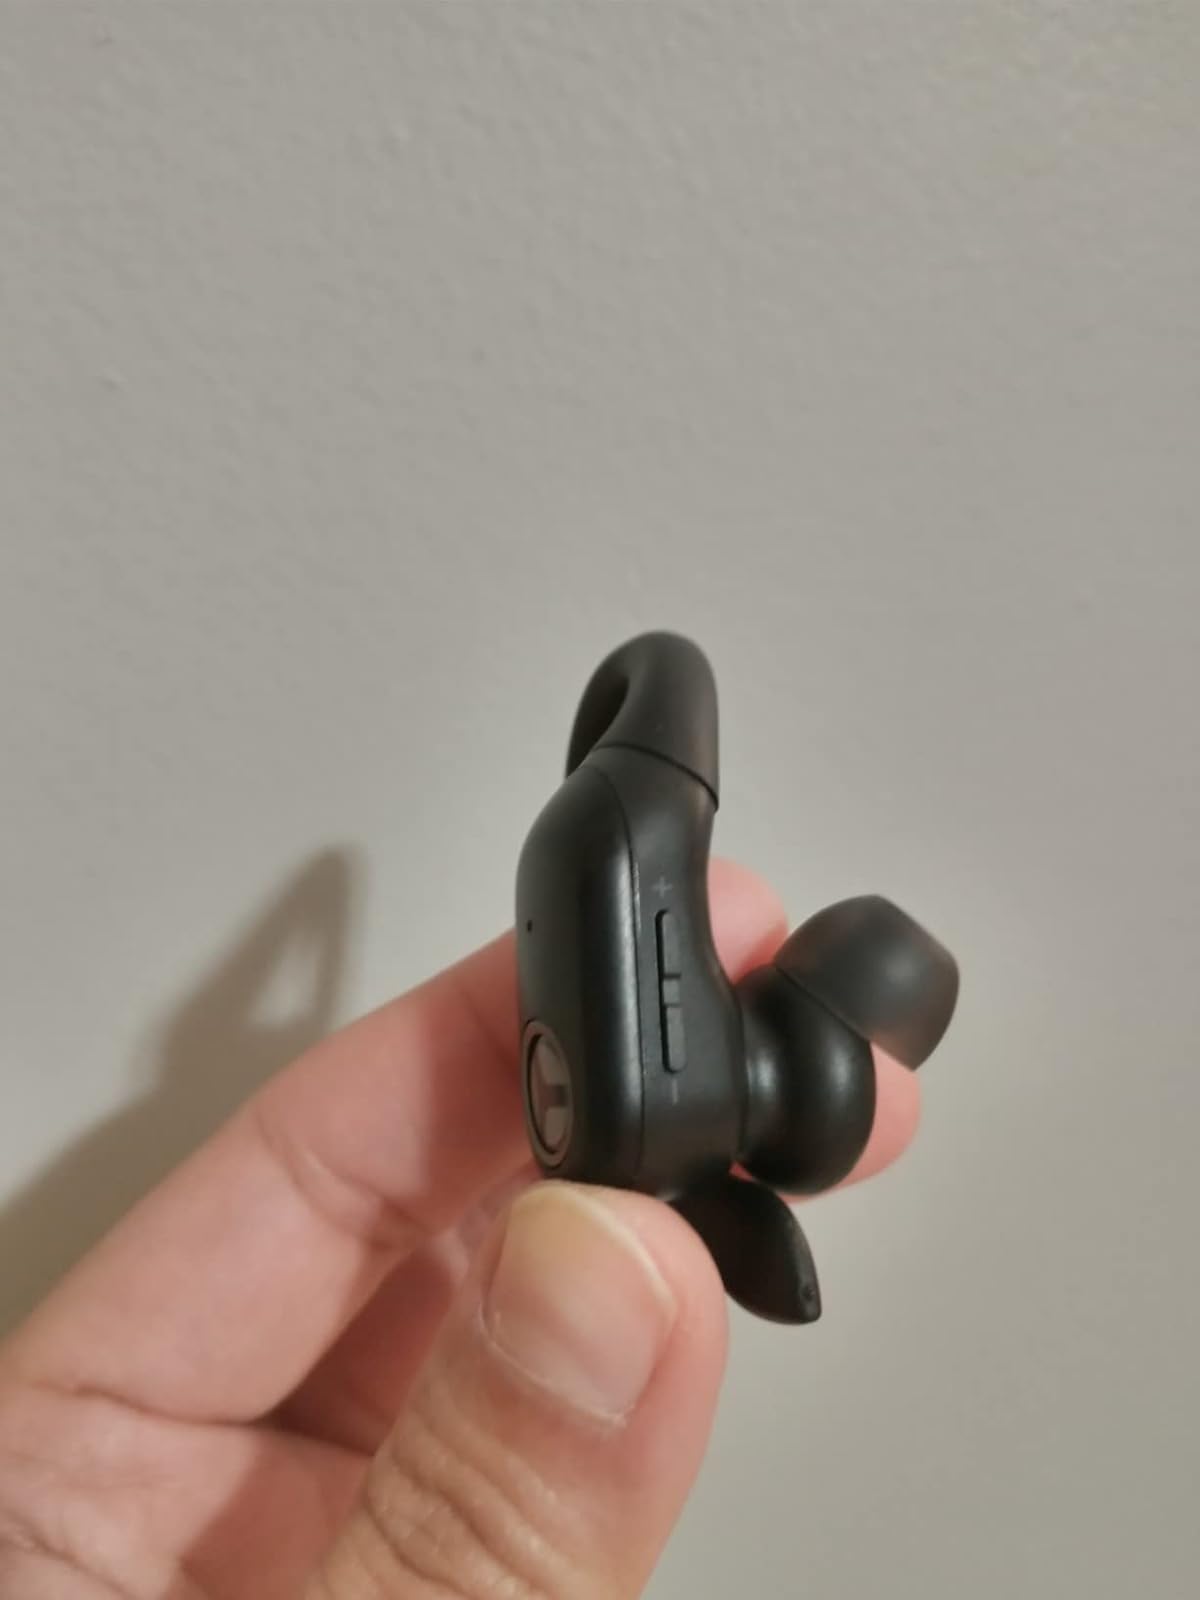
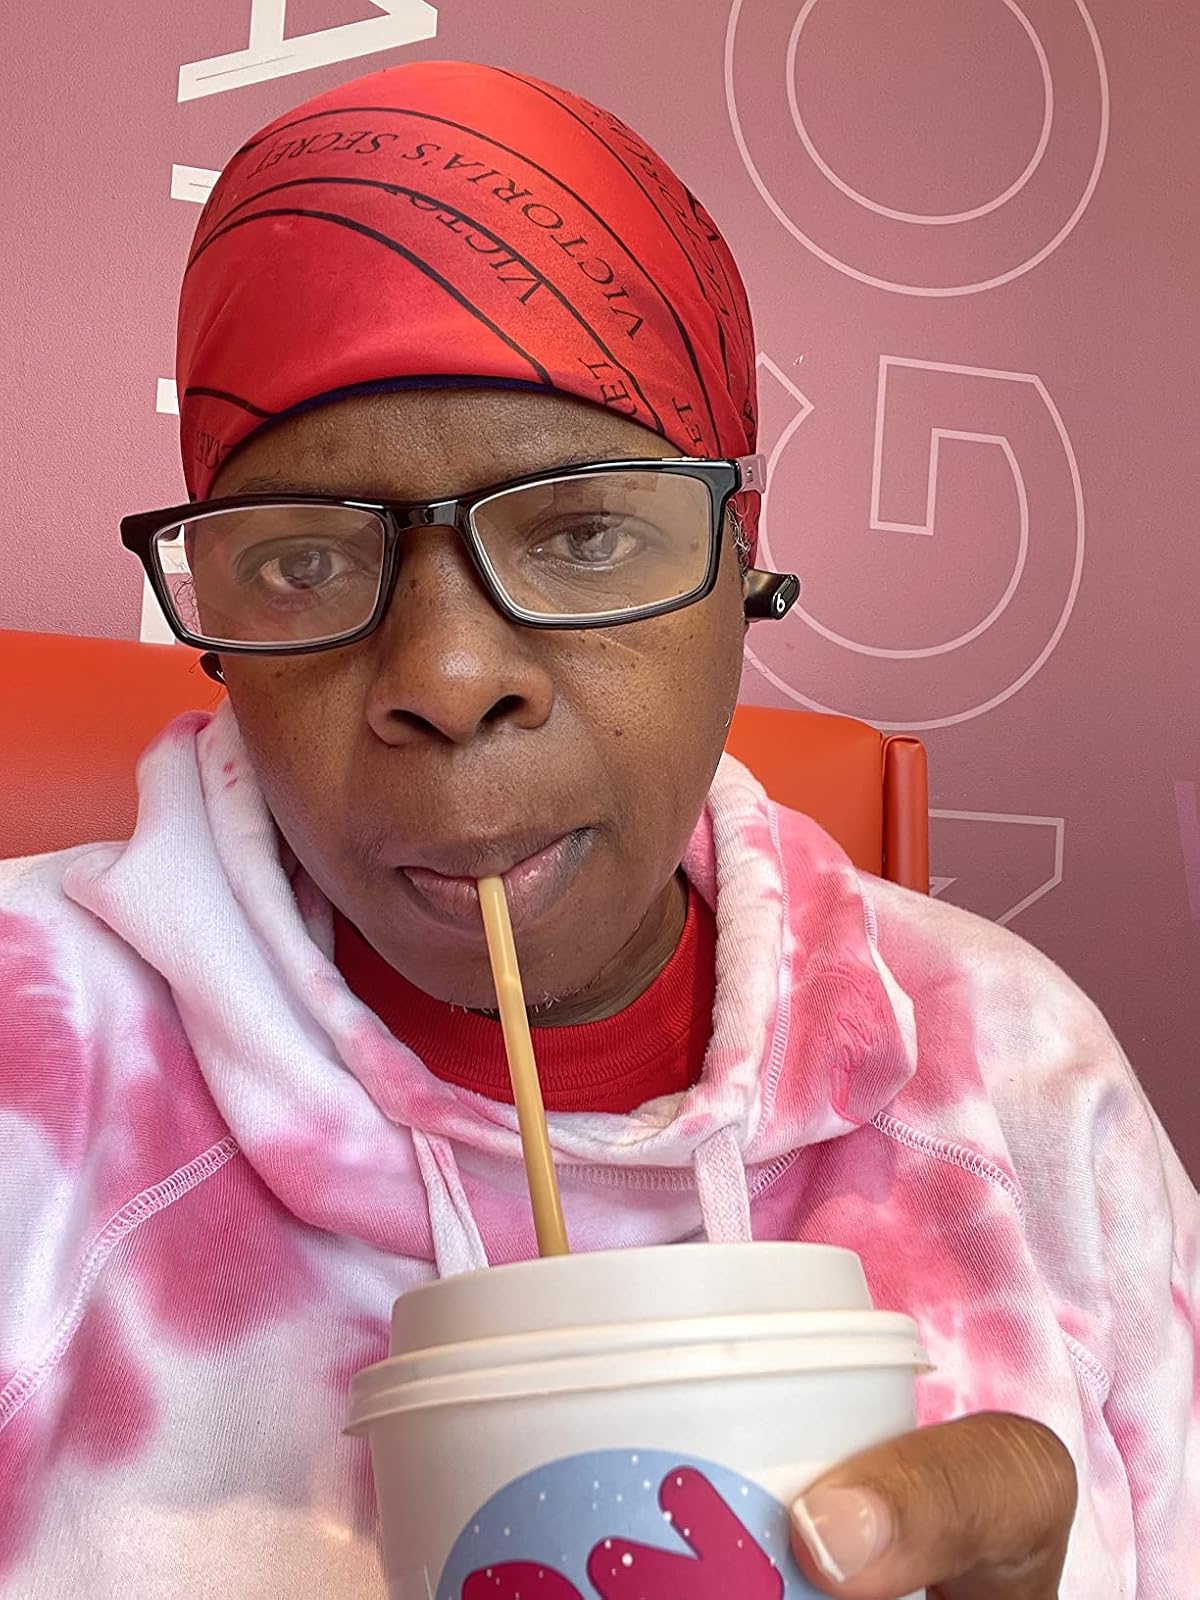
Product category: earbuds
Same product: no